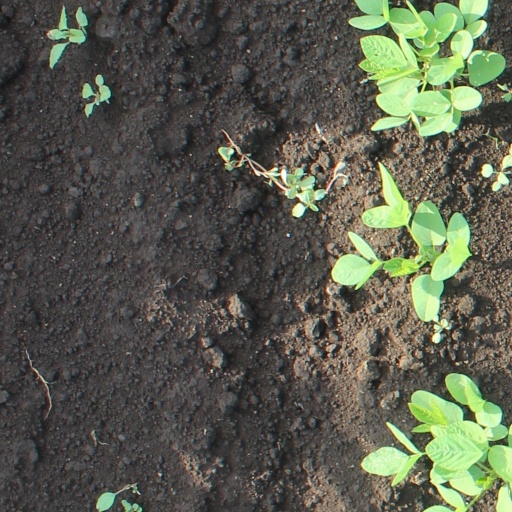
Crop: soybean